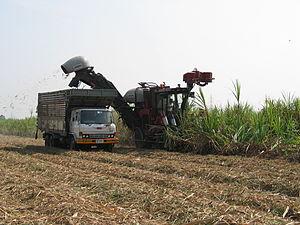
Récolte mécanisée de la canne à sucre. Photo prise près de Khon-Kaen, dans le Nord-Est Thaïlandais.
Une plantation est une exploitation agricole où l'on cultive des plantes à forte valeur économique destinées principalement à la vente sur les marchés internationaux. Ces cultures sont, par exemple, le coton, la canne à sucre, le café, la banane, l'ananas, l'Aloe vera, le teck, le cacao, la coca, le chanvre, le pavot, l'hévéa, le sisal, l'indigotier, le giroflier, le cocotier, le poivre, le tabac, les fleurs ou la vanille. L'exploitation est souvent conduite en monoculture mais ce n'est pas une règle.